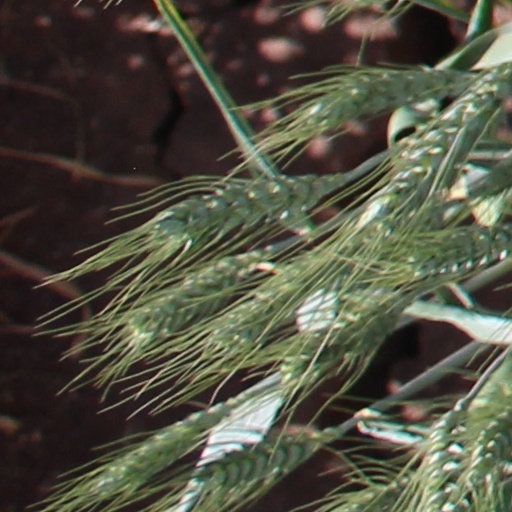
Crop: wheat